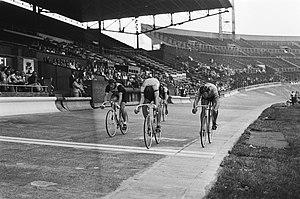
Danny Clark est un coureur cycliste australien. Spécialiste de la piste, il a notamment été deux fois champion du monde de keirin et deux fois champion du monde de demi-fond. Il s'est surtout illustré dans les six jours, où il compte 74 succès.